Piat Joseph Sauvage

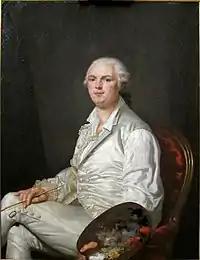
"Portrait of Piat-Joseph Sauvage" (1786) by Louis-Désiré-Joseph Donvé.

Piat Joseph Sauvage or Pieter Joseph Sauvage (19 January 1744 in Tournai – 11 June 1818 in Tournai) was a painter, sculptor, printmaker and academic lecturer from the Southern Netherlands. He was known for his decorative paintings of interiors, grisailles and miniatures using trompe l'oeil effects as well as his small-scale portrait carvings. He often used precious materials such as marble, porcelain and ivory as the support for his paintings. He was a court painter to the governor of the Southern Netherlands, the Prince de Condé and the French king Louis XVI and a member of the Académie royale de peinture et de sculpture.